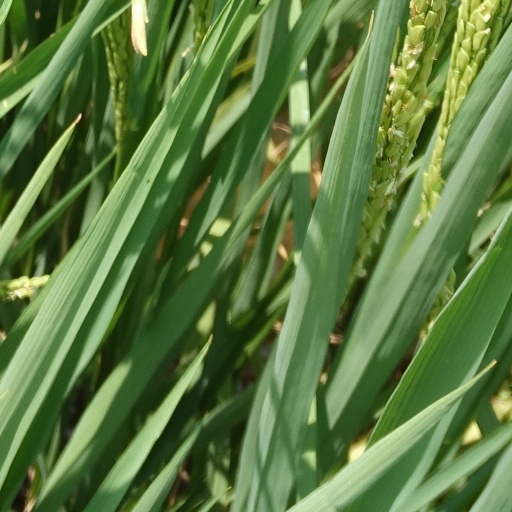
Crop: rice